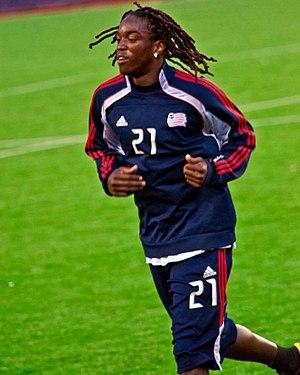
Shalrie Joseph est un footballeur international grenadien né le 24 mai 1978 à Saint-Georges. Milieu de terrain, il dispute toute sa carrière aux États-Unis en MLS. Il a marqué l'histoire du football grenadien et du Revolution de la Nouvelle-Angleterre où il détient le record du nombre de matchs disputés.